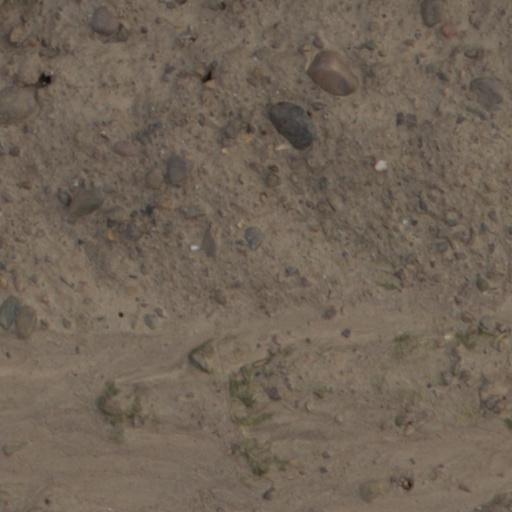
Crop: wheat